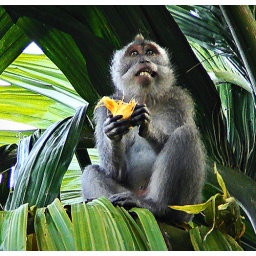
Monkey in Ubud, Bali, eating some sort of fruit/nut while sitting in a tree.